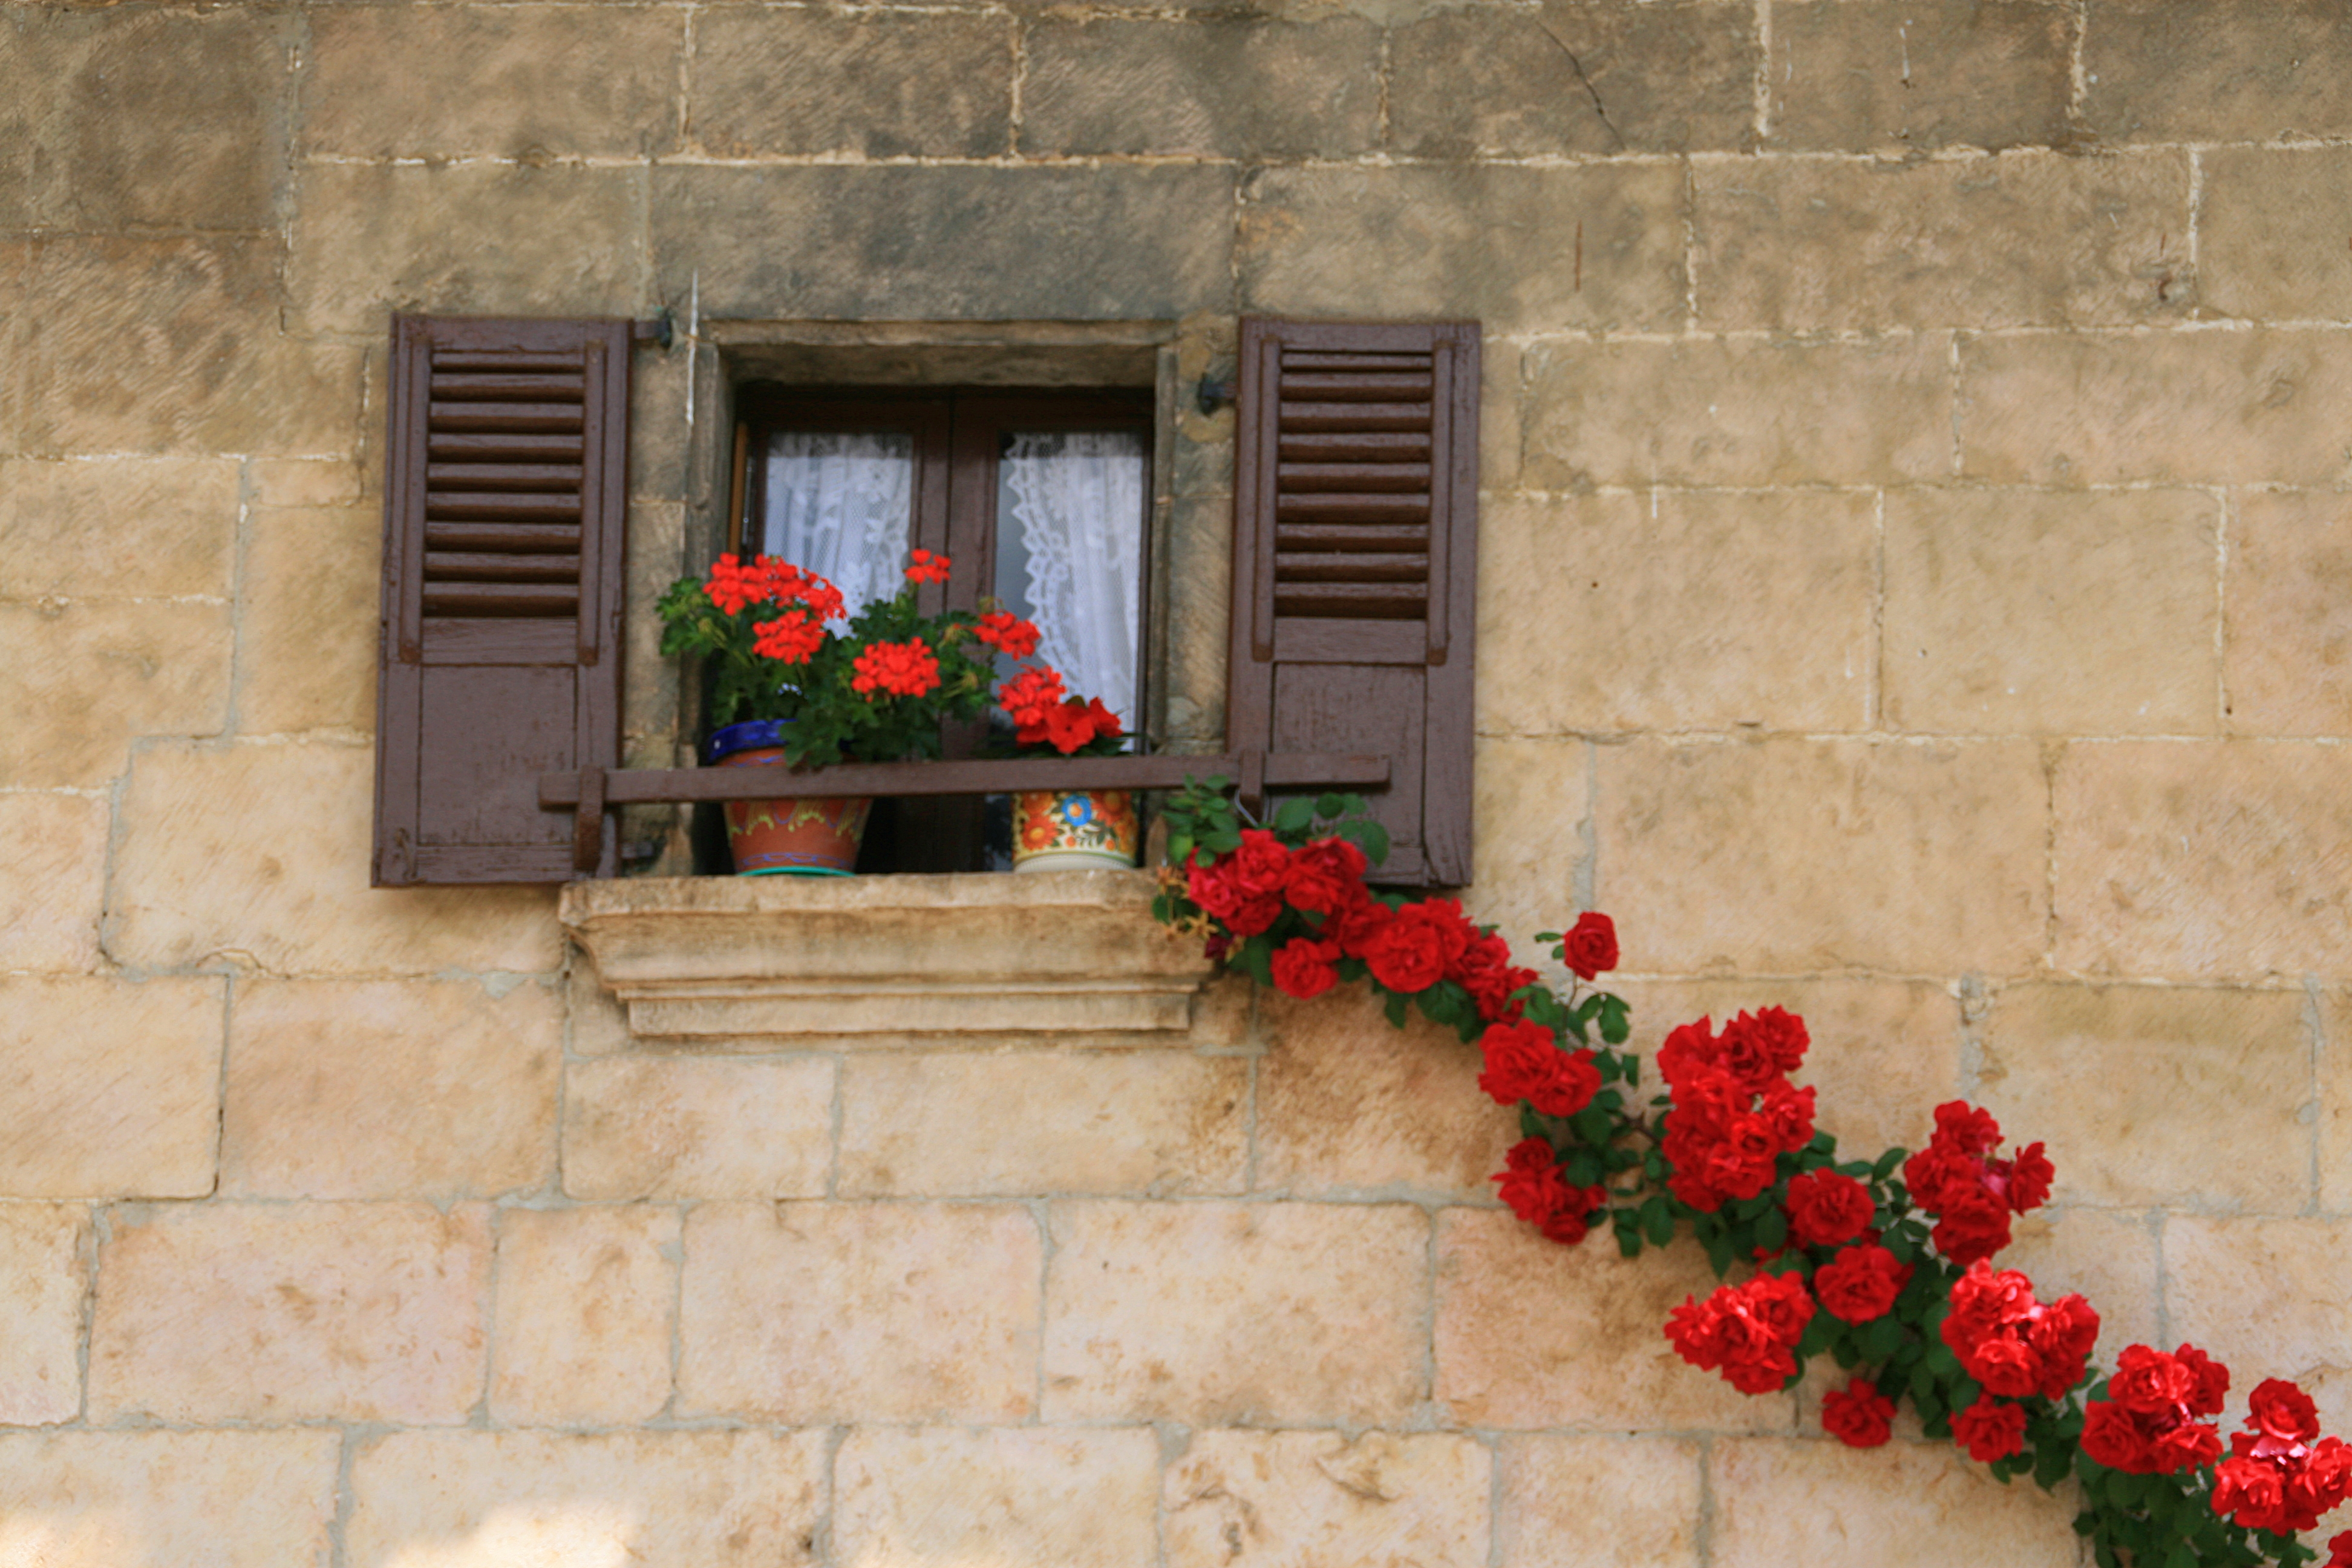
house, flower, window, wall, balcony, red, color, facade, interior design, spain, pueblo, ventana, strange, navarra, caminodesantiago, geranio, espana, rosas, lintzoain, linzo in